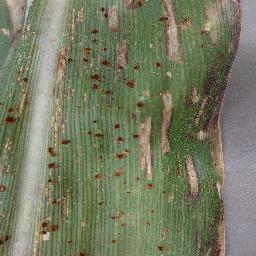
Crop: corn
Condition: (maize)_cercospora_spot_gray_spot